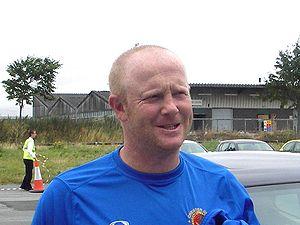
Martin Raymond Keown, né le 24 juillet 1966 à Oxford, est un footballeur international britannique. Son fils Niall est aussi footballeur
Stephen Roger Bruce dit Steve Bruce, né le 31 décembre 1960 à Corbridge, est un footballeur anglais ayant évolué au poste de défenseur central à Manchester United et en équipe d'Angleterre B, et devenu entraîneur. Jeune footballeur prometteur, il est néanmoins rejeté par plusieurs centres de formation de clubs professionnels. Il est près d'arrêter le football et de devenir apprenti plombier lorsque Gillingham lui fait une offre. Il joue plus de 200 matchs pour le club avant de rejoindre Norwich City en 1984.
Mark Wright, né le 1ᵉʳ août 1963 à Berinsfield, est un footballeur anglais, qui évoluait au poste de défenseur à Liverpool et en équipe d'Angleterre.
Ian James Rush, MBE, né le 20 octobre 1961 à St Asaph, est un footballeur gallois qui évolue au poste d'attaquant entre les années 1980 et 2000.